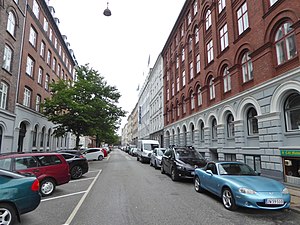
Peder Skrams Gade
Peder Skrams Gade set fra Havnegade.
Peder Skrams Gade er en gade i Indre By i København, der går fra Heibergsgade til Havnegade. Gaden er primært bebygget med etageejendomme med enkelte forretninger. Desuden er der et par hoteller.